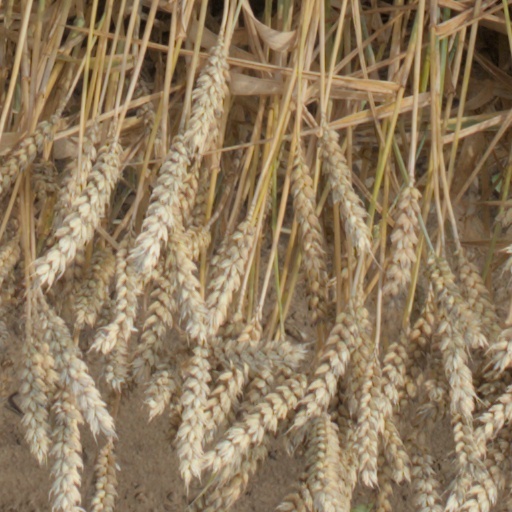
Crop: wheat